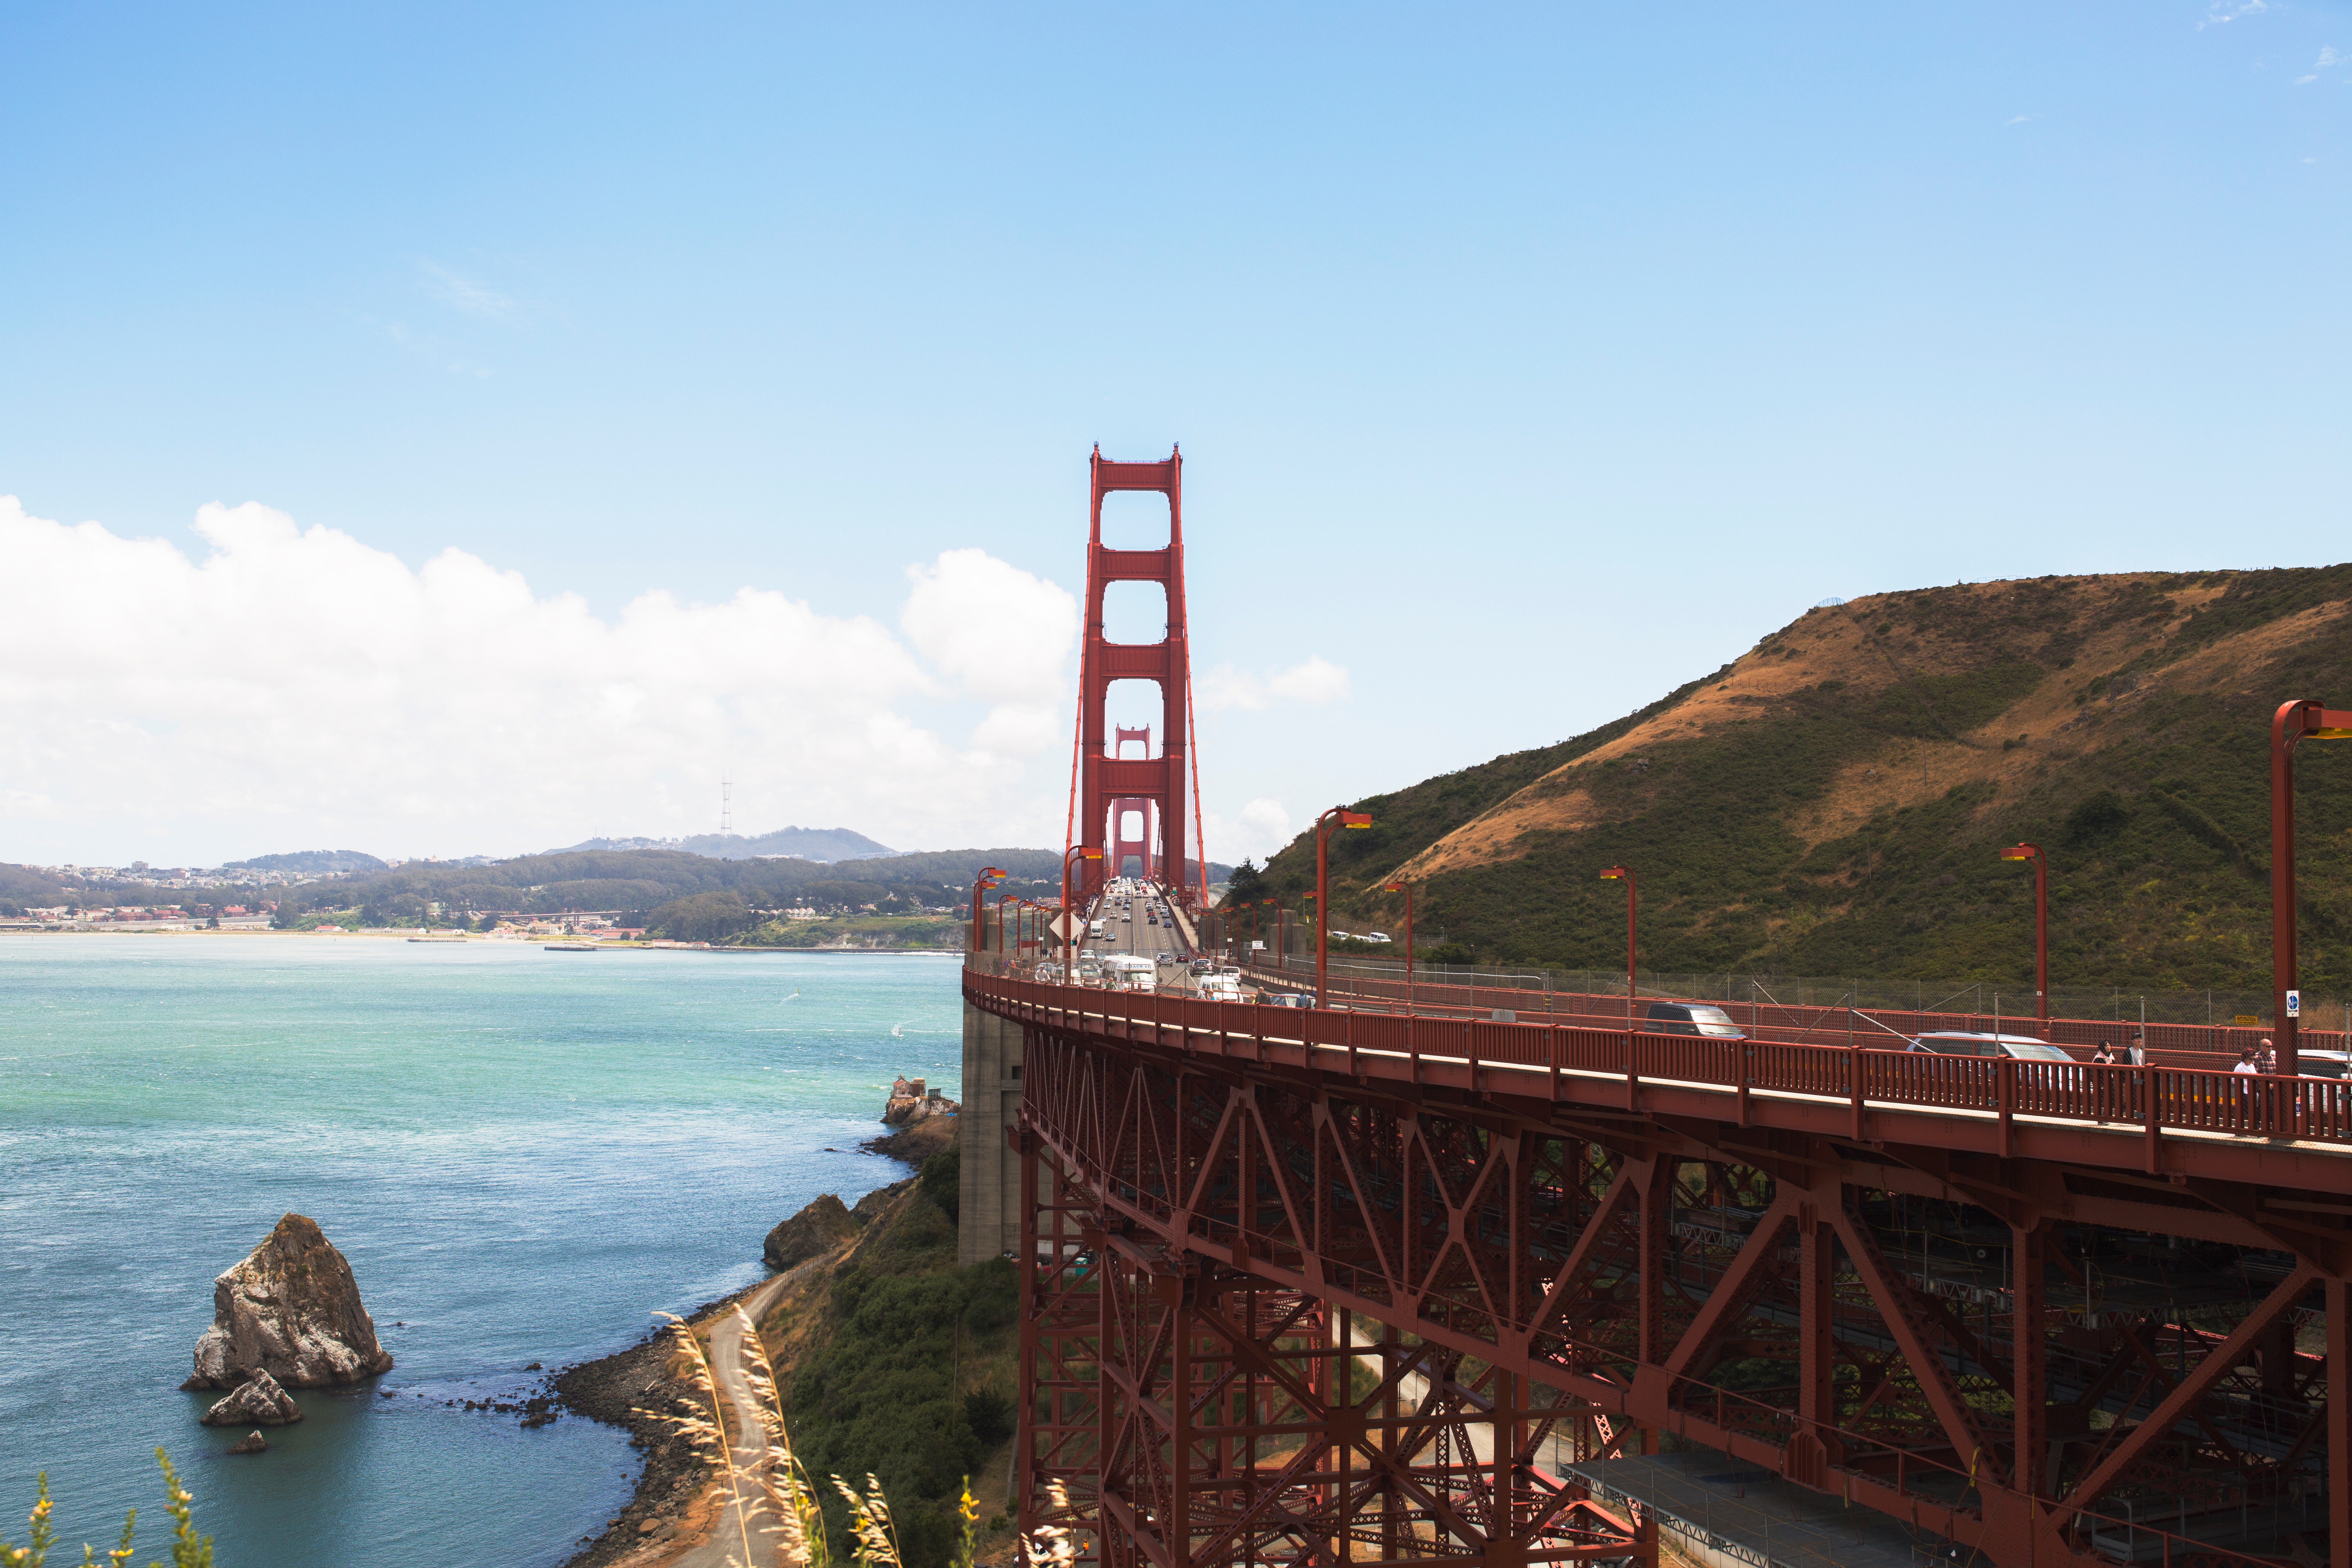
sea, coast, bridge, vacation, tower, bay, landmark, waterway